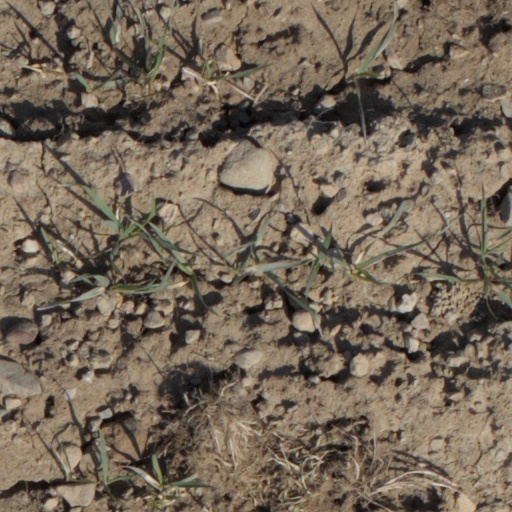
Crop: wheat